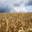
Label: plain